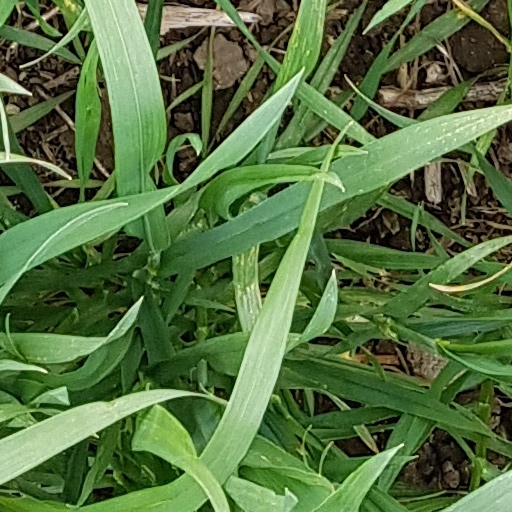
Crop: wheat